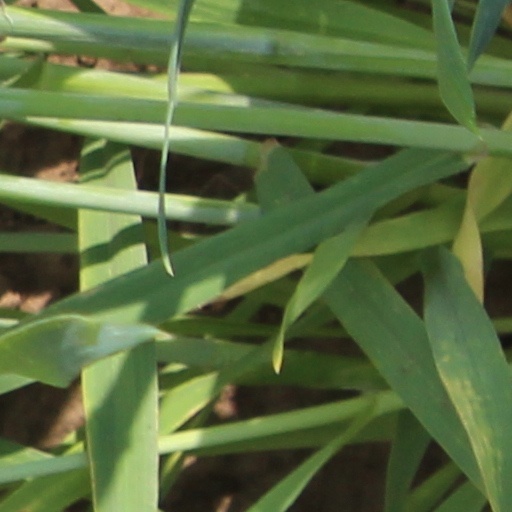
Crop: wheat